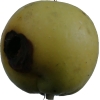
Label: Apple 13